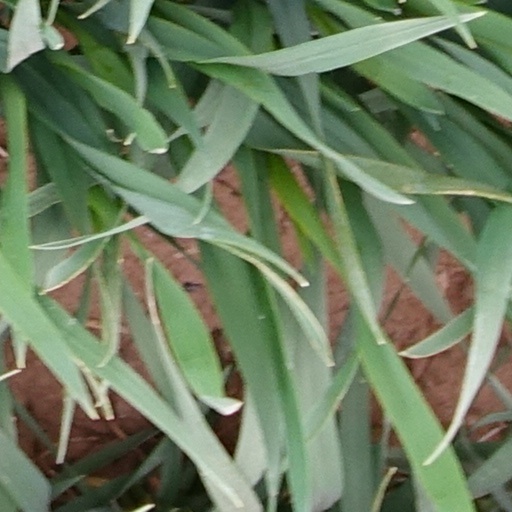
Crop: wheat